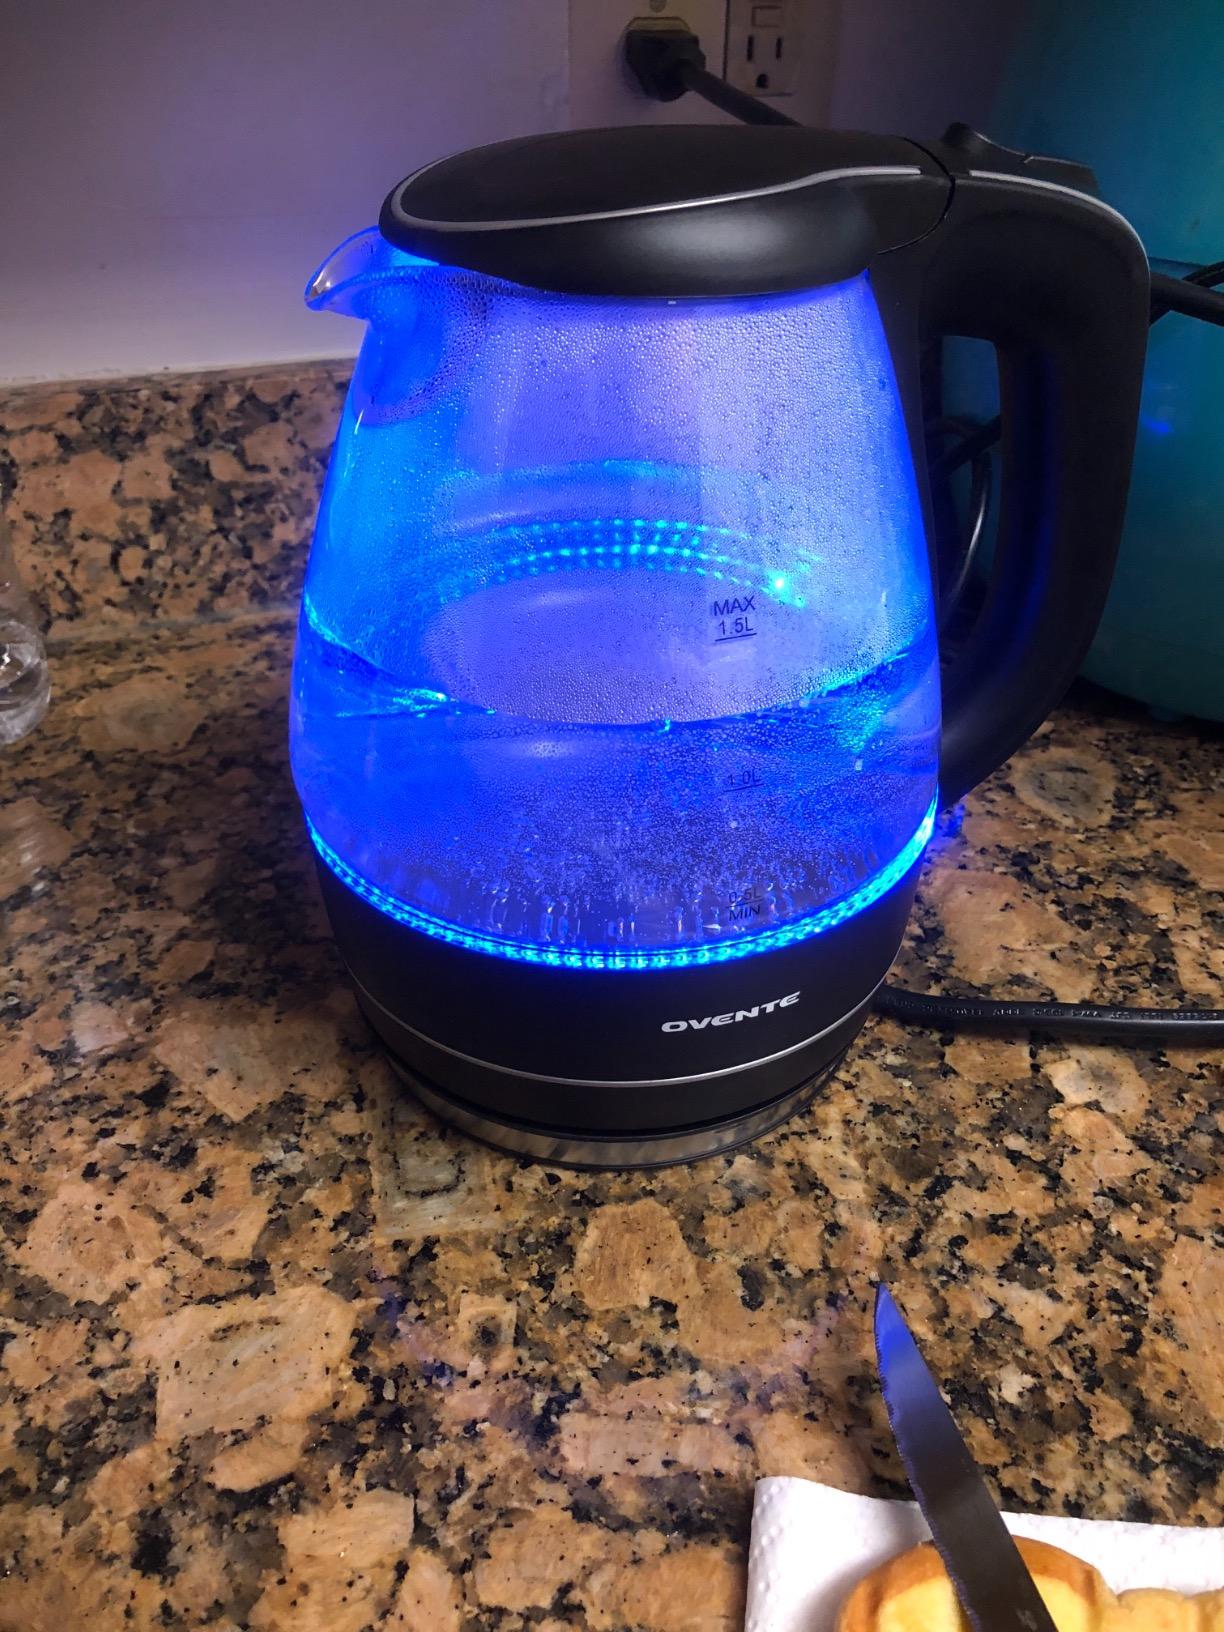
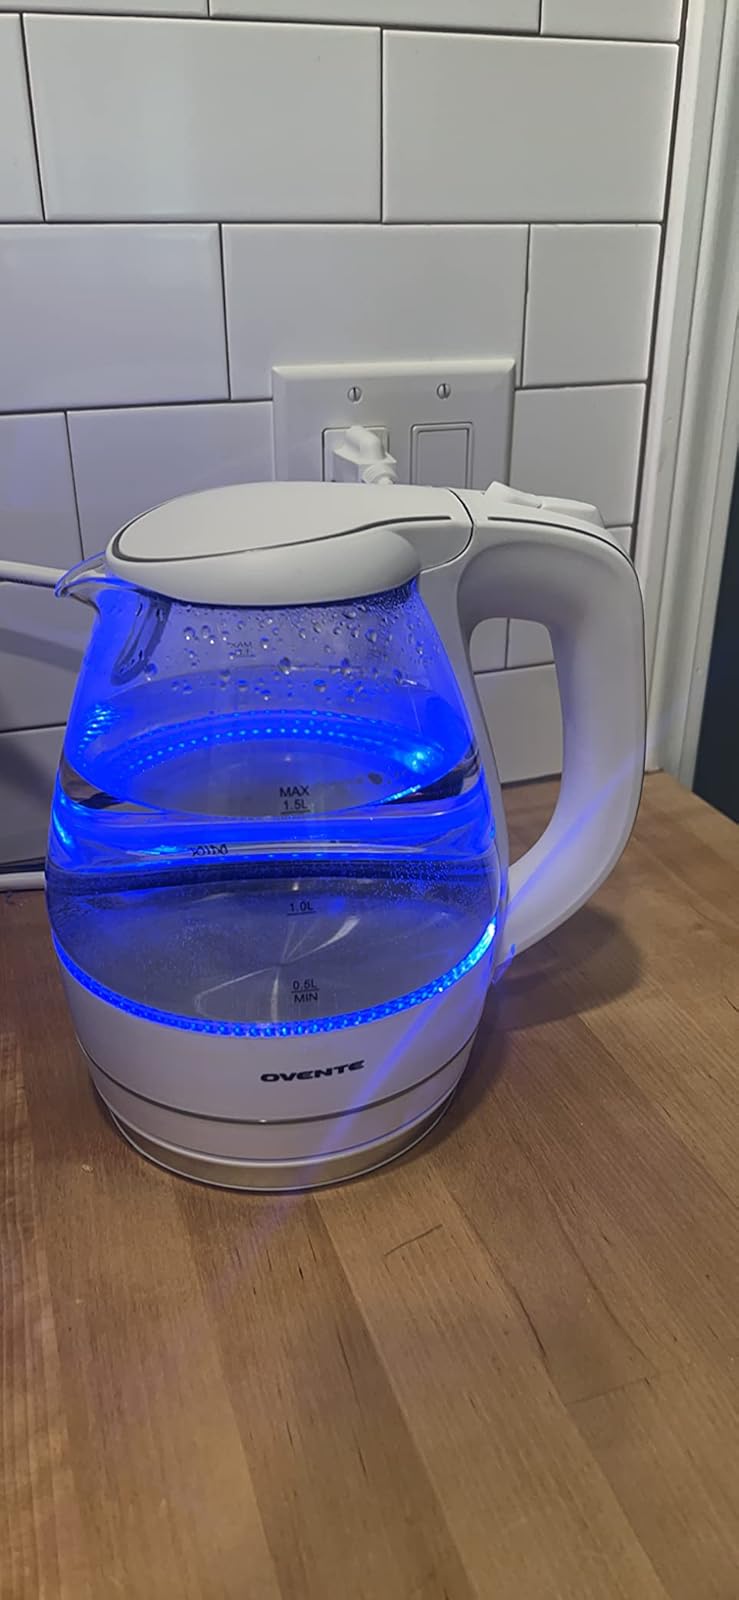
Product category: items_kettle
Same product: no